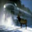
Label: deer